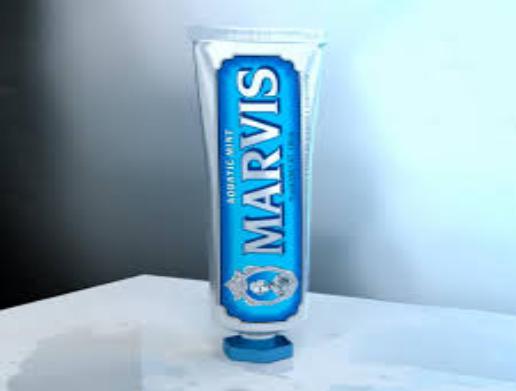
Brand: Marvis
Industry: Necessities